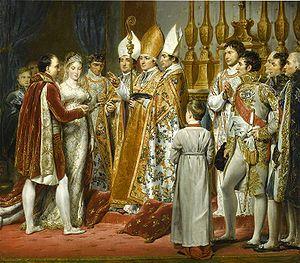
Georges Rouget est un peintre français néo-classique, né et mort à Paris.
Cette page concerne l'année 1810 du calendrier grégorien.